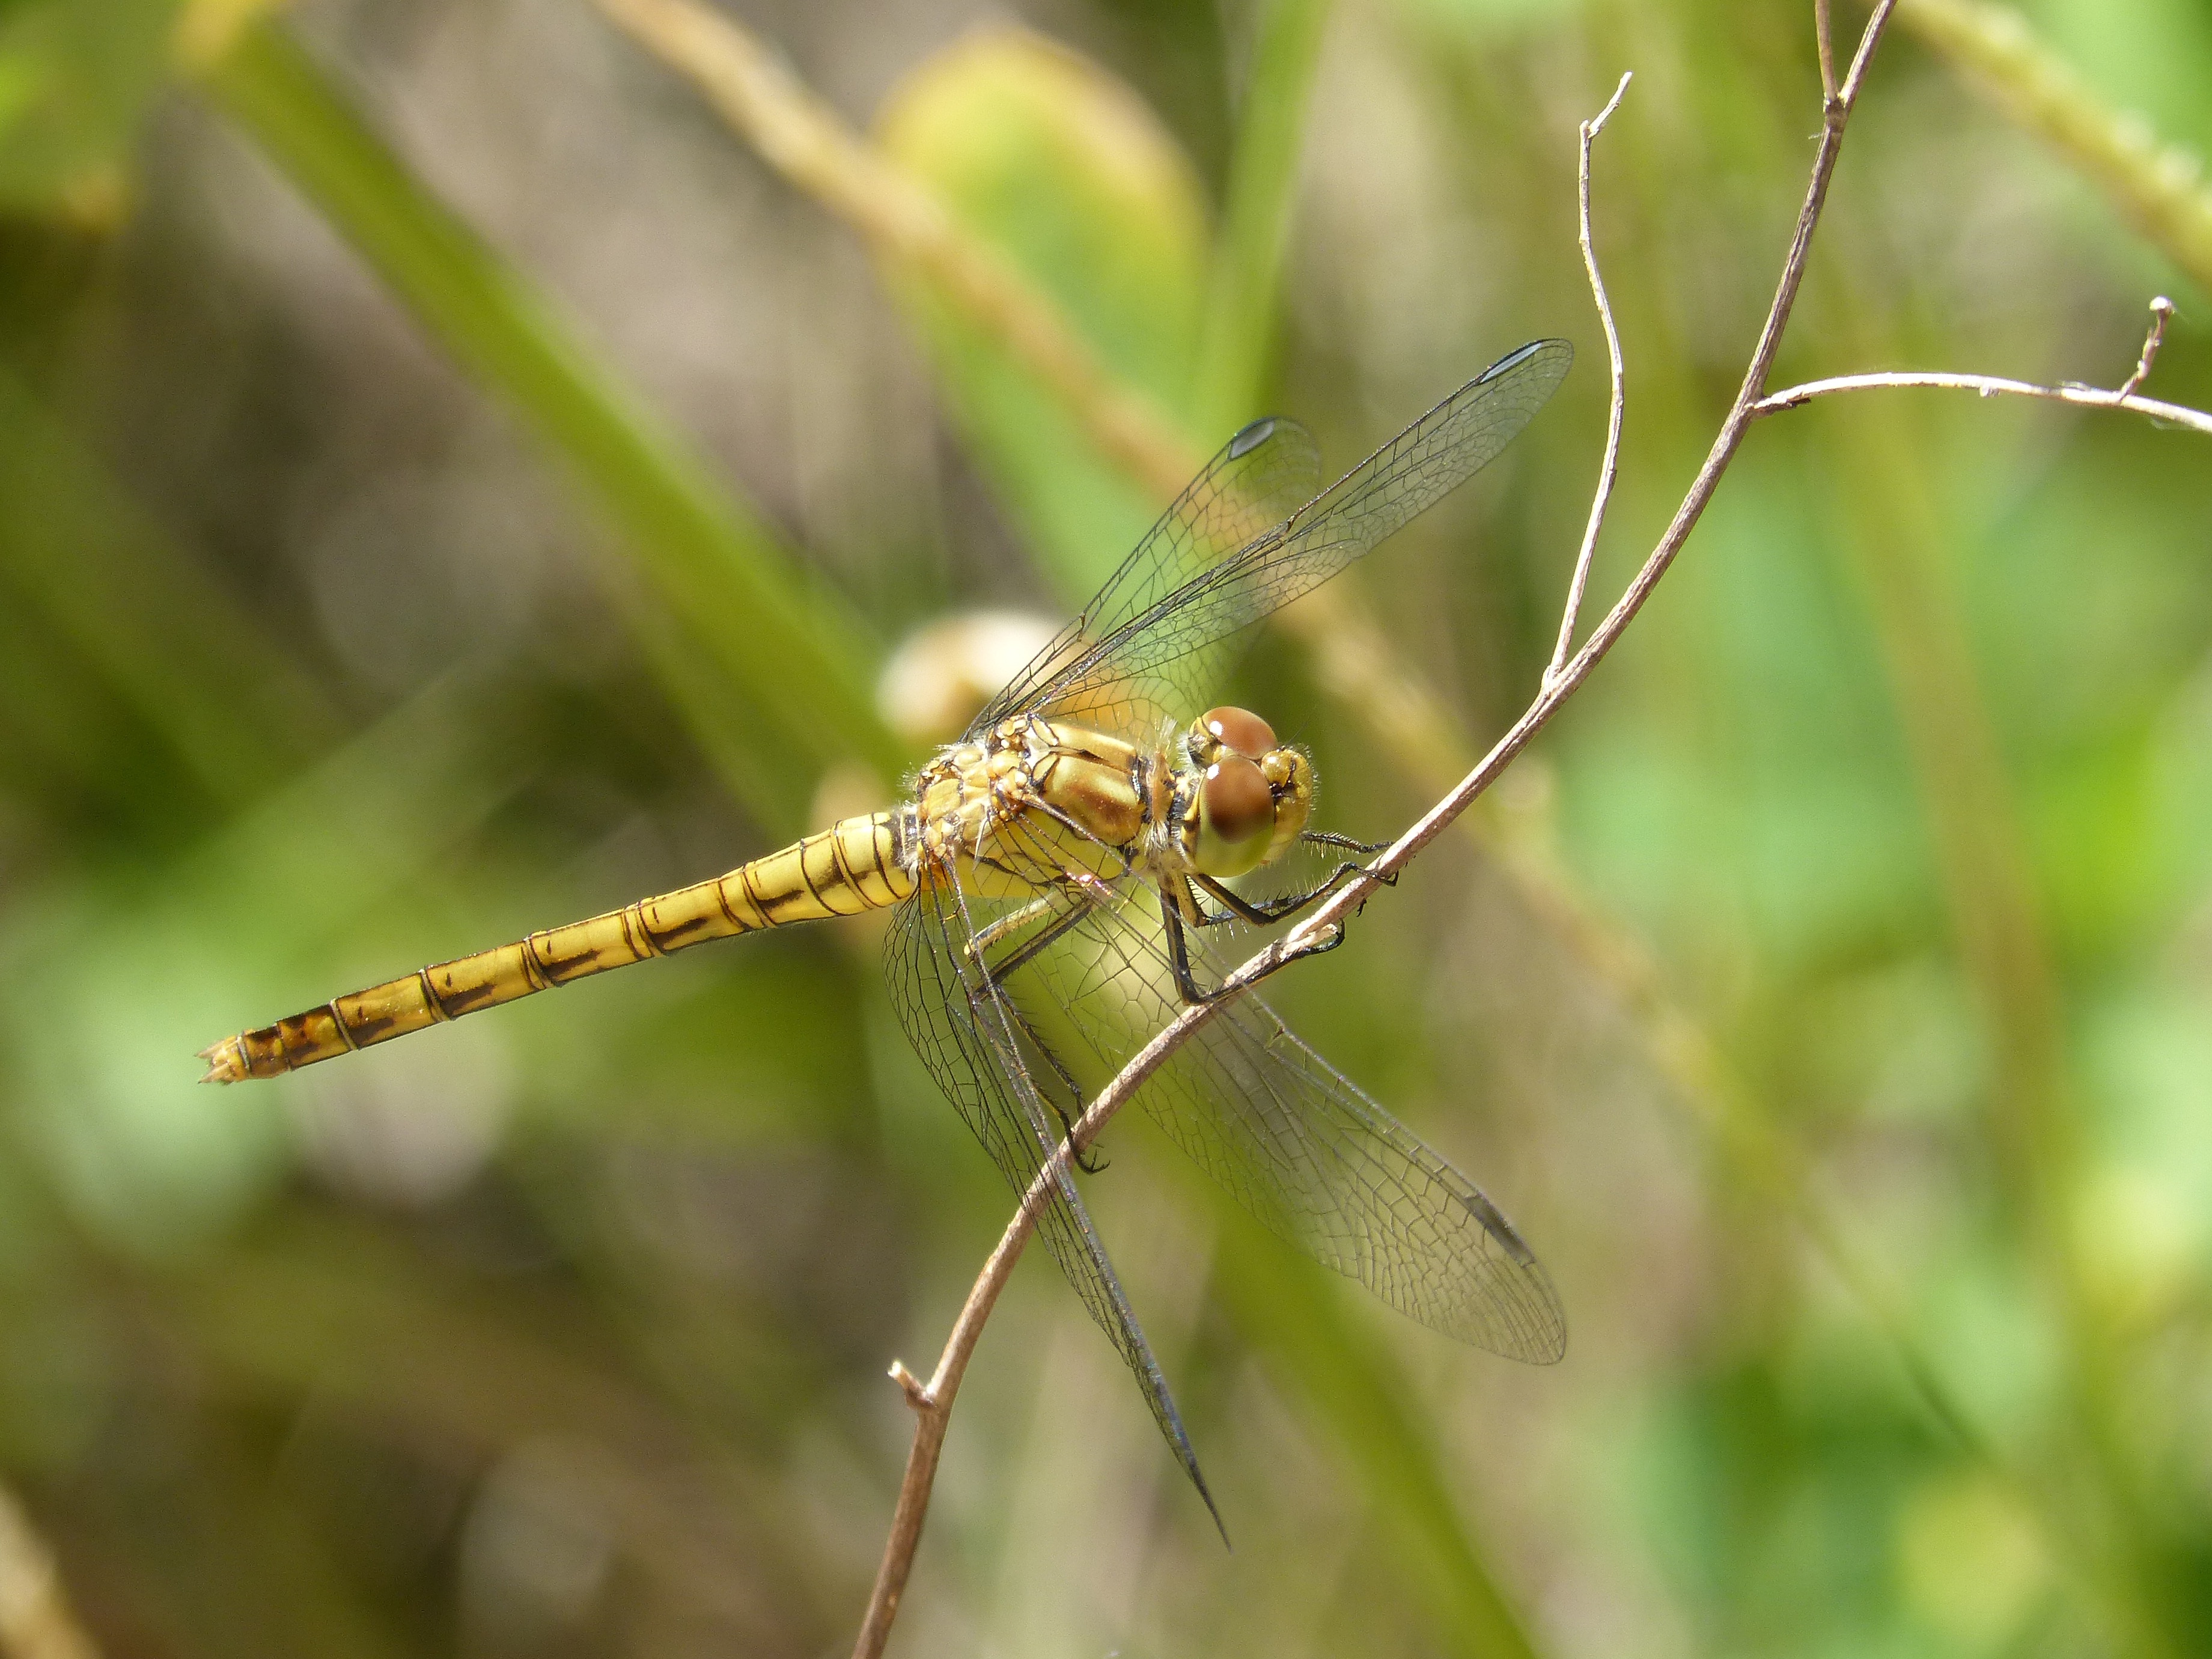
branch, insect, fauna, invertebrate, close up, dragonfly, damselfly, macro photography, arthropod, yellow dragonfly, cordulegaster boltonii, aquatic environment, plant stem, dragonflies and damseflies, net winged insects